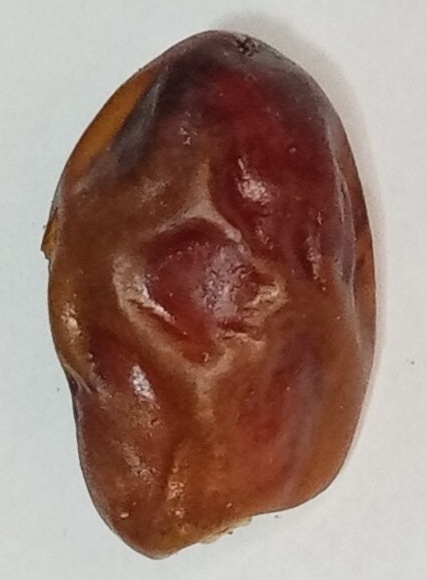
Variety: aseel
Size: large
Grade: grade-1